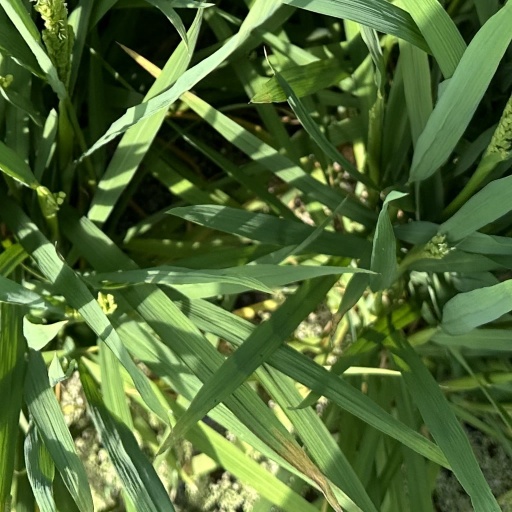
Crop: rice